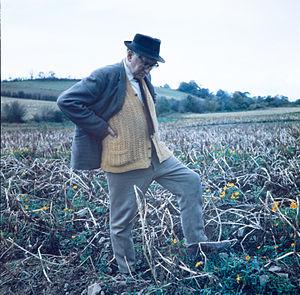
Patrick Kavanagh est un poète et romancier irlandais. Il est considéré comme un des principaux poètes du XXᵉ siècle, célèbre pour le roman Tarry Flynn et le poème On Raglan Road.